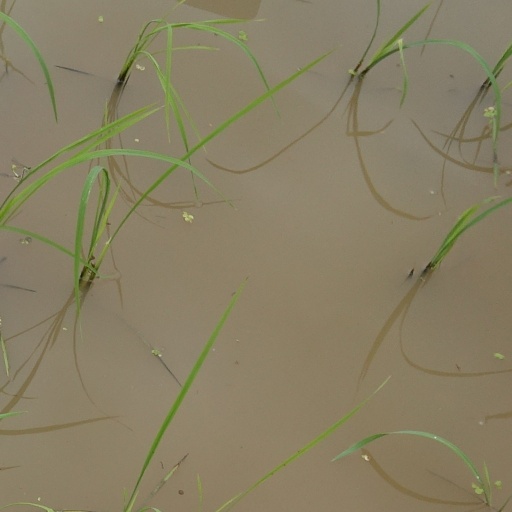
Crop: rice